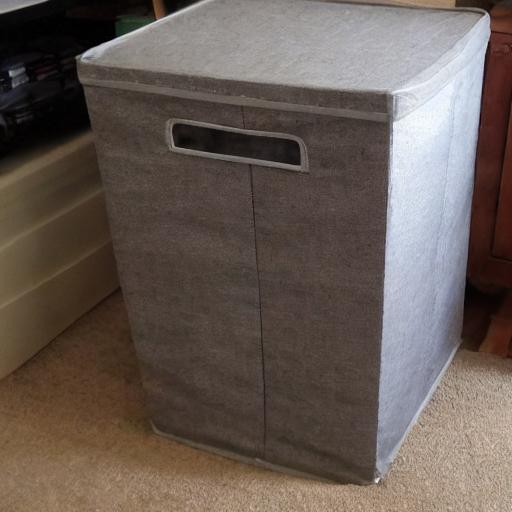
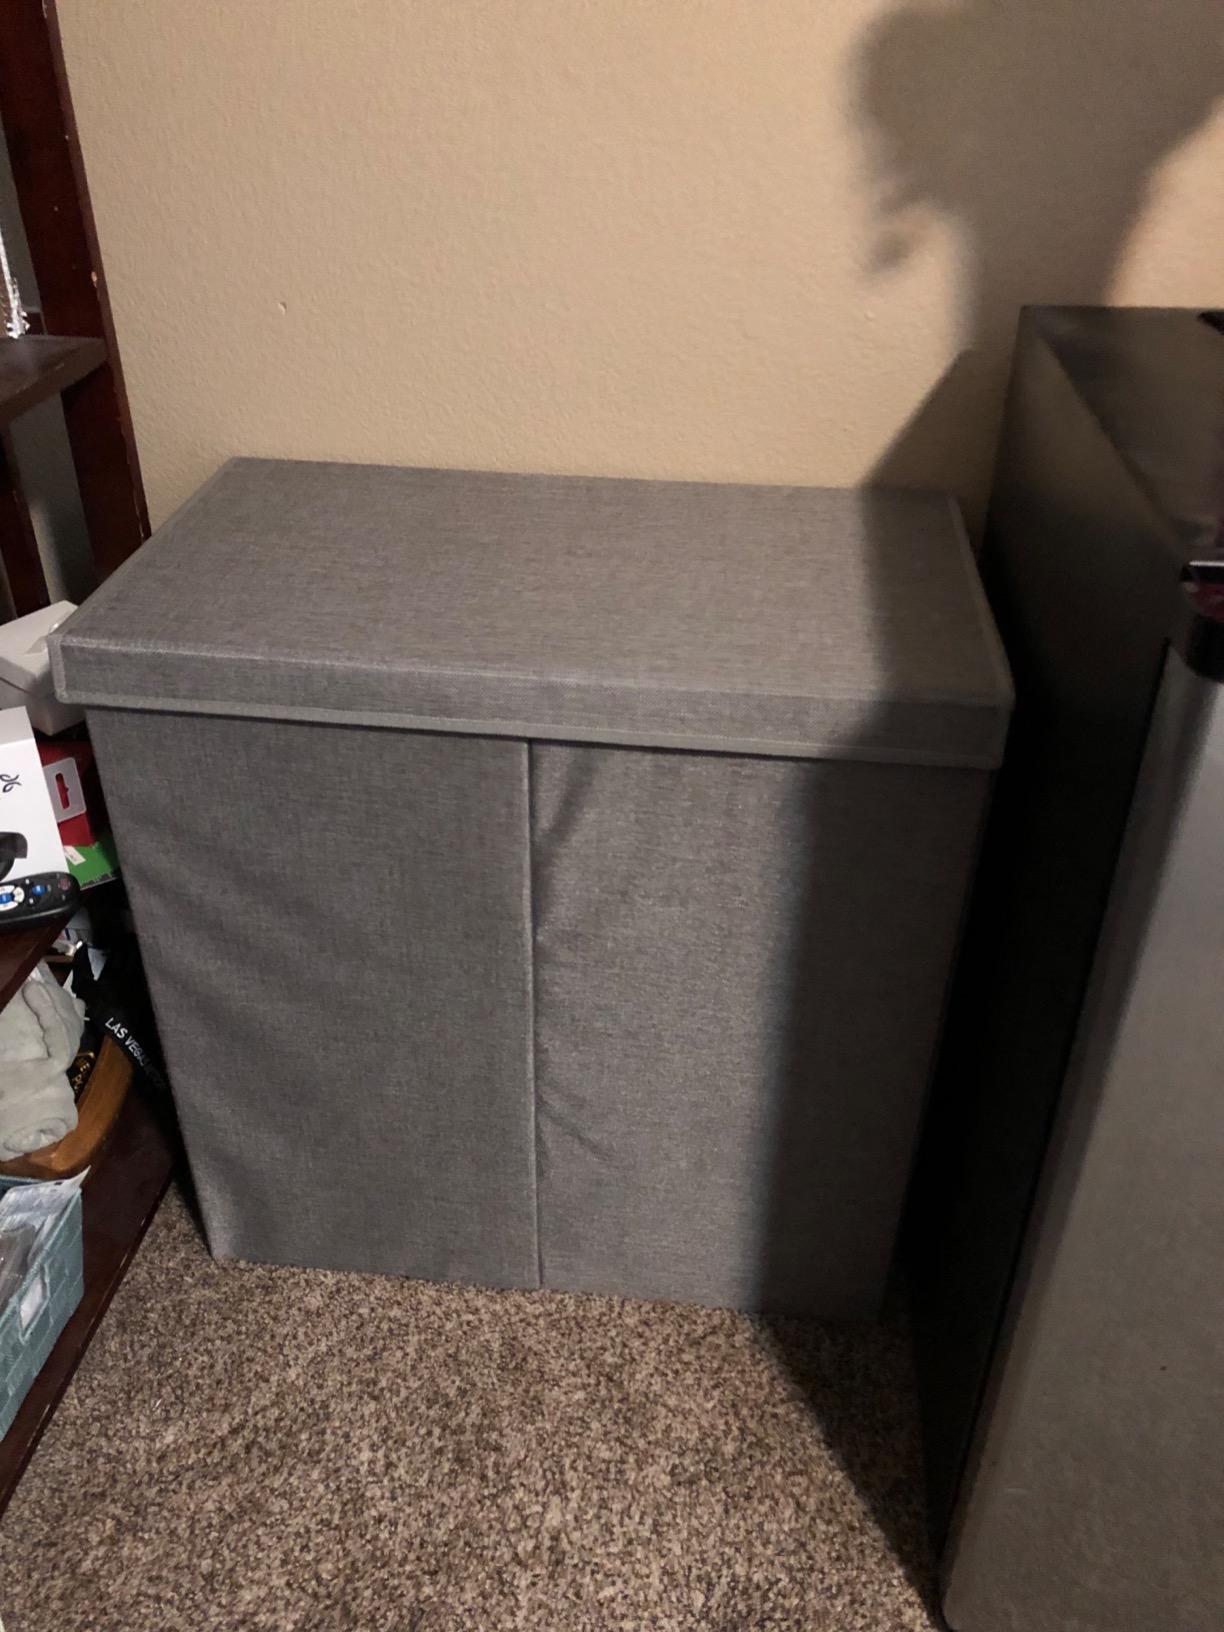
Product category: items_hamper
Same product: no